Brazilian space program

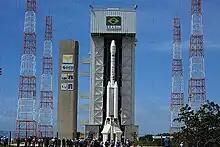
VLS on the launch pad

Since 1964, in an attempt to build a satellite launch vehicle ("Veículo Lançador de Satélite--VLS"), Brazil has developed a series of sounding (research) rockets, named Sonda I, II, III, and IV. The early Sondas were test-launched from Barreira do Inferno Launch Center, near the city of Natal in the Northeast Region. The Sonda IV rocket was tested successfully on April 28, 1989. Subsequent launches were made from the Alcântara Launch Center ("Centro de Lançamento de Alcântara--CLA"), in Maranhão, President José Sarney's home state. The CLA, officially dedicated on February 21, 1990, cost more than US$470 million to develop. It is the closest launch center to the equator in the world (2.3 degrees south of the equator), making it attractive for launches of geostationary satellites. Equatorial launches from Brazil may require 20% less fuel than launches from Kennedy Space Center, but Polar orbit launches would require more fuel.